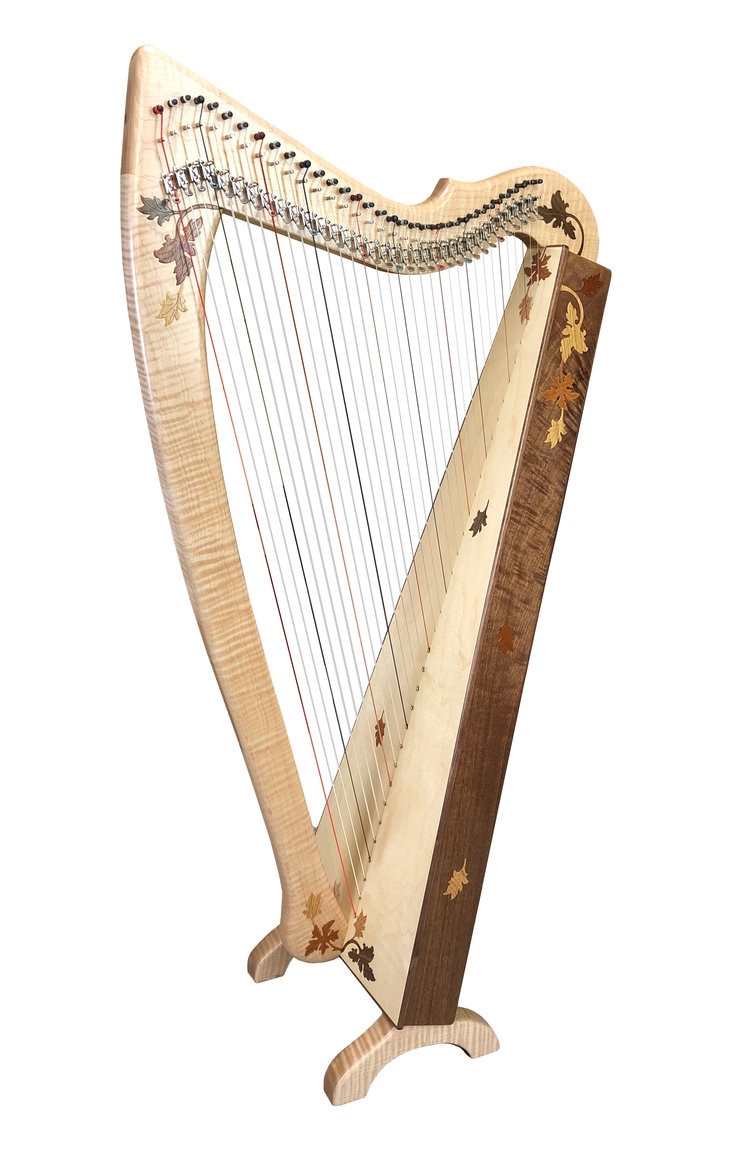
Rees Harps Mariposa 34st
The Rees Mariposa Concert Line Harp has the light weight and responsiveness prized by so many modern harpers. Luckily, the Mariposa does this without sacrificing any of the big voice and comprehensive dynamic range for which Rees harps are known. The Mariposa has a range of A to C and a string feel that is light but not so light it hides or distorts the voice. The Mariposa Harp comes with full Rees sharping levers and a narrow 3.5 inch (8.89 cm) shoulder that allows for complete freedom of movement. The Mariposa is 50 inches (127 cm) tall at the point and, depending upon the wood selected, weighs between 17 and 20 pounds (7.71 to 9.07 kg). Should you wish to add ornamentation to your harp, we have both our exceptional standard ornamentation or, if you a ready for something truly extraordinary, our custom ornamentation. If you would like your harp to be made out of luscious flamed maple, we can do that too! Like all Rees Concert Line Harps, the Mariposa includes a lifetime warranty.
Brand: rees harps
Category: Arts & Entertainment > Hobbies & Creative Arts > Musical Instruments > String Instruments > Harps > Concert Harps